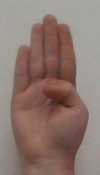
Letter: kaaf